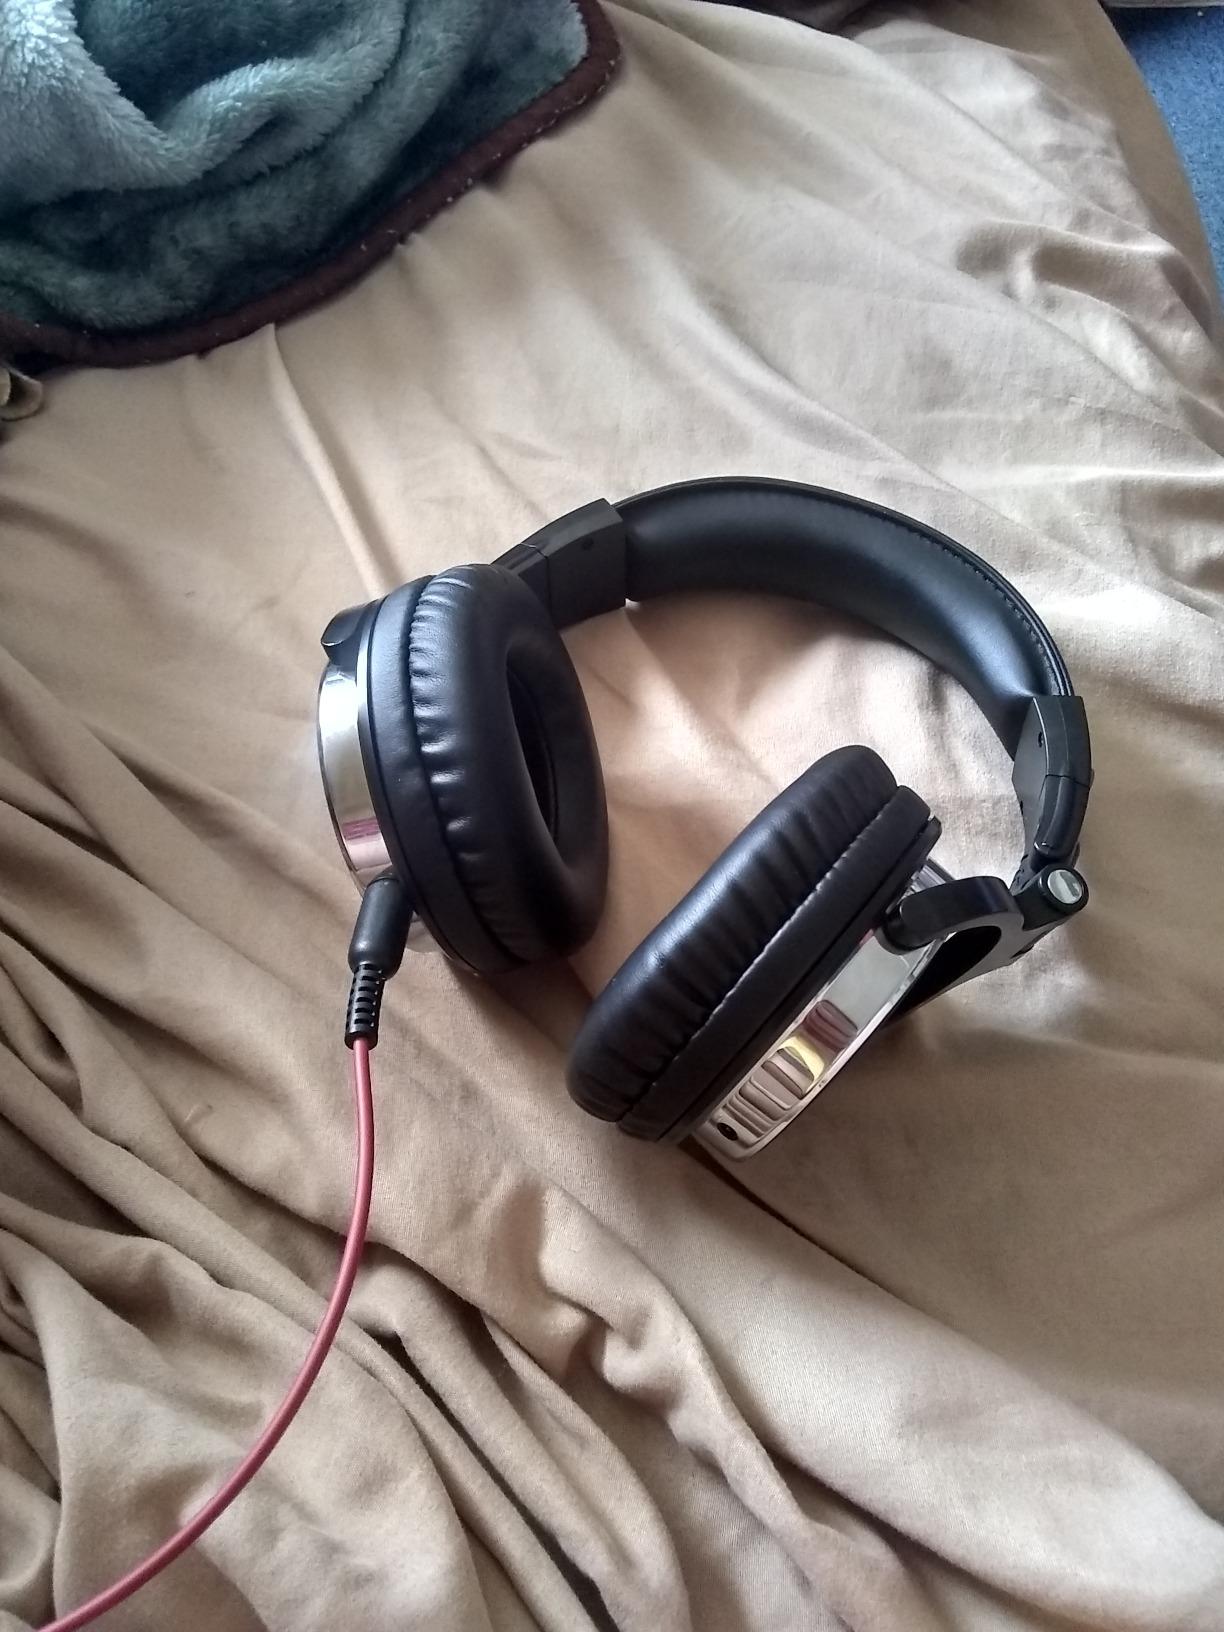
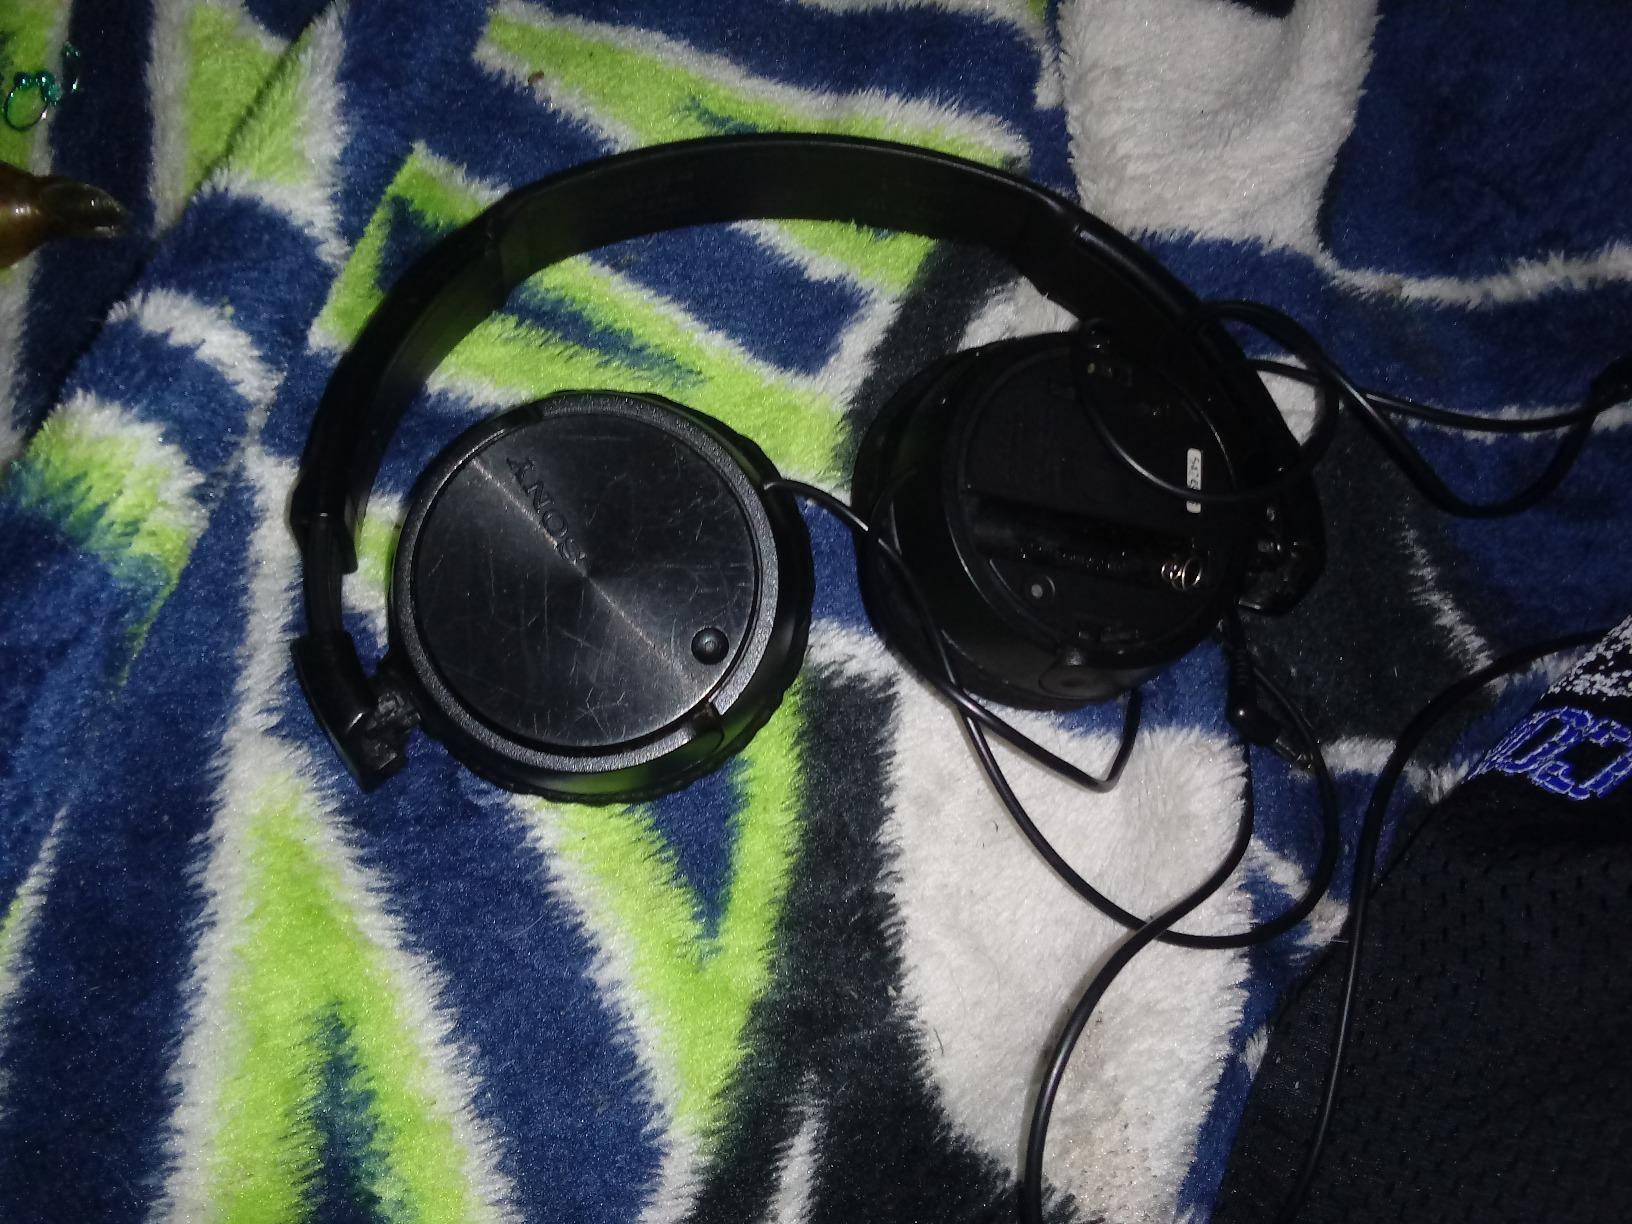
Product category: headphones
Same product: no